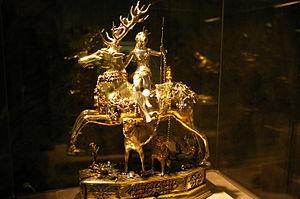
Le château d'Elzt
Le château d'Eltz est un château médiéval niché dans les collines bordant la vallée de la Moselle, en Allemagne. Il est construit sur un promontoire rocheux surplombant la rivière Elzbach, dans le massif de l'Eifel.